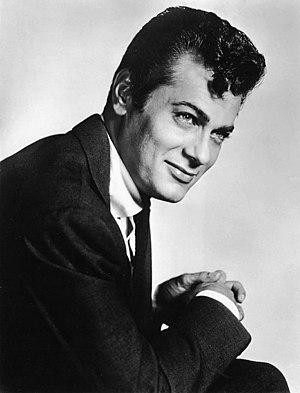
Amicalement vôtre est une série télévisée britannique en 24 épisodes de 50 minutes, créée par Robert S. Baker et diffusée entre le 17 septembre 1971 et le 25 février 1972 sur le réseau ITV. Elle met en vedette Roger Moore dans le rôle de Lord Brett Sinclair et Tony Curtis dans celui de Daniel Wilde.
Tony Curtis, de son nom de naissance Bernard Schwartz, est un acteur et producteur américain, né le 3 juin 1925 à New York et mort le 29 septembre 2010 à Henderson, dans le Nevada. Acteur incontournable des années 1950 et 1960, il est entré dans la légende du cinéma grâce à ses rôles dans Le Grand Chantage, Les Vikings, Spartacus et surtout Certains l'aiment chaud, qu'il a tourné aux côtés de Jack Lemmon. Habitué aux rôles de playboy dans des comédies légères, il a su toutefois montrer sa capacité à jouer dans un registre dramatique, notamment dans L'Étrangleur de Boston. Il est également connu pour sa participation à la série télévisée Amicalement Vôtre avec Roger Moore. Retiré du cinéma, il s'adonnait principalement depuis les années 1980 à la peinture et à la photographie.